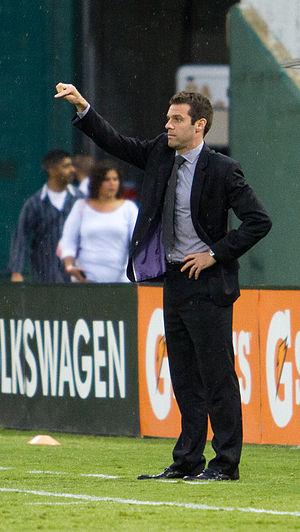
Le D.C. United est une franchise de soccer professionnel américain basé à Washington, qui participe à la Conférence Est de la Major League Soccer. La franchise est l'un des 10 clubs fondateurs de la MLS et a participé sans discontinuer à la ligue depuis sa création.
Benjamin Robert « Ben » Olsen, né le 3 mai 1977 à Harrisburg, est un joueur international américain de soccer qui jouait au poste de milieu de terrain avant de se reconvertir dans la fonction d'entraîneur au D.C. United depuis 2010.